Activ Solar

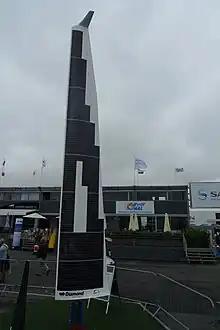
Activ Solar and Diamond Aircraft Industries exhibited a prototype aircraft wing with embedded solar panels at the Paris Air Show 2011 Le Bourget

In April 2013, Activ Solar announced the commissioning of the 43.4 MW Lymanske Solar Power Plant in the south-western part of Odesa Oblast. It comprises 181.192 multicrystalline, installed in one row and connected by over 41 inverter stations. The solar plant will generate 59.415 GWh of electricity per annum.